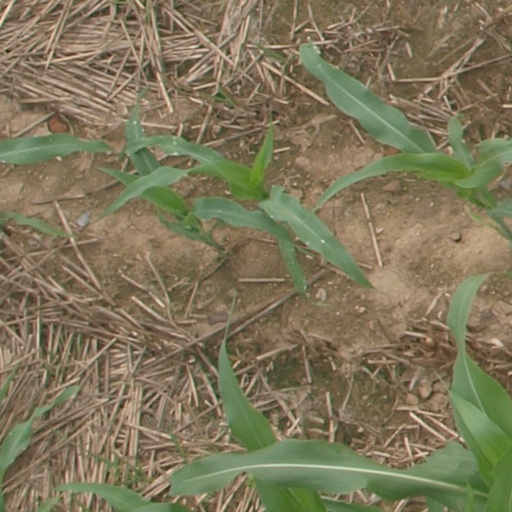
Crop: maize; corn